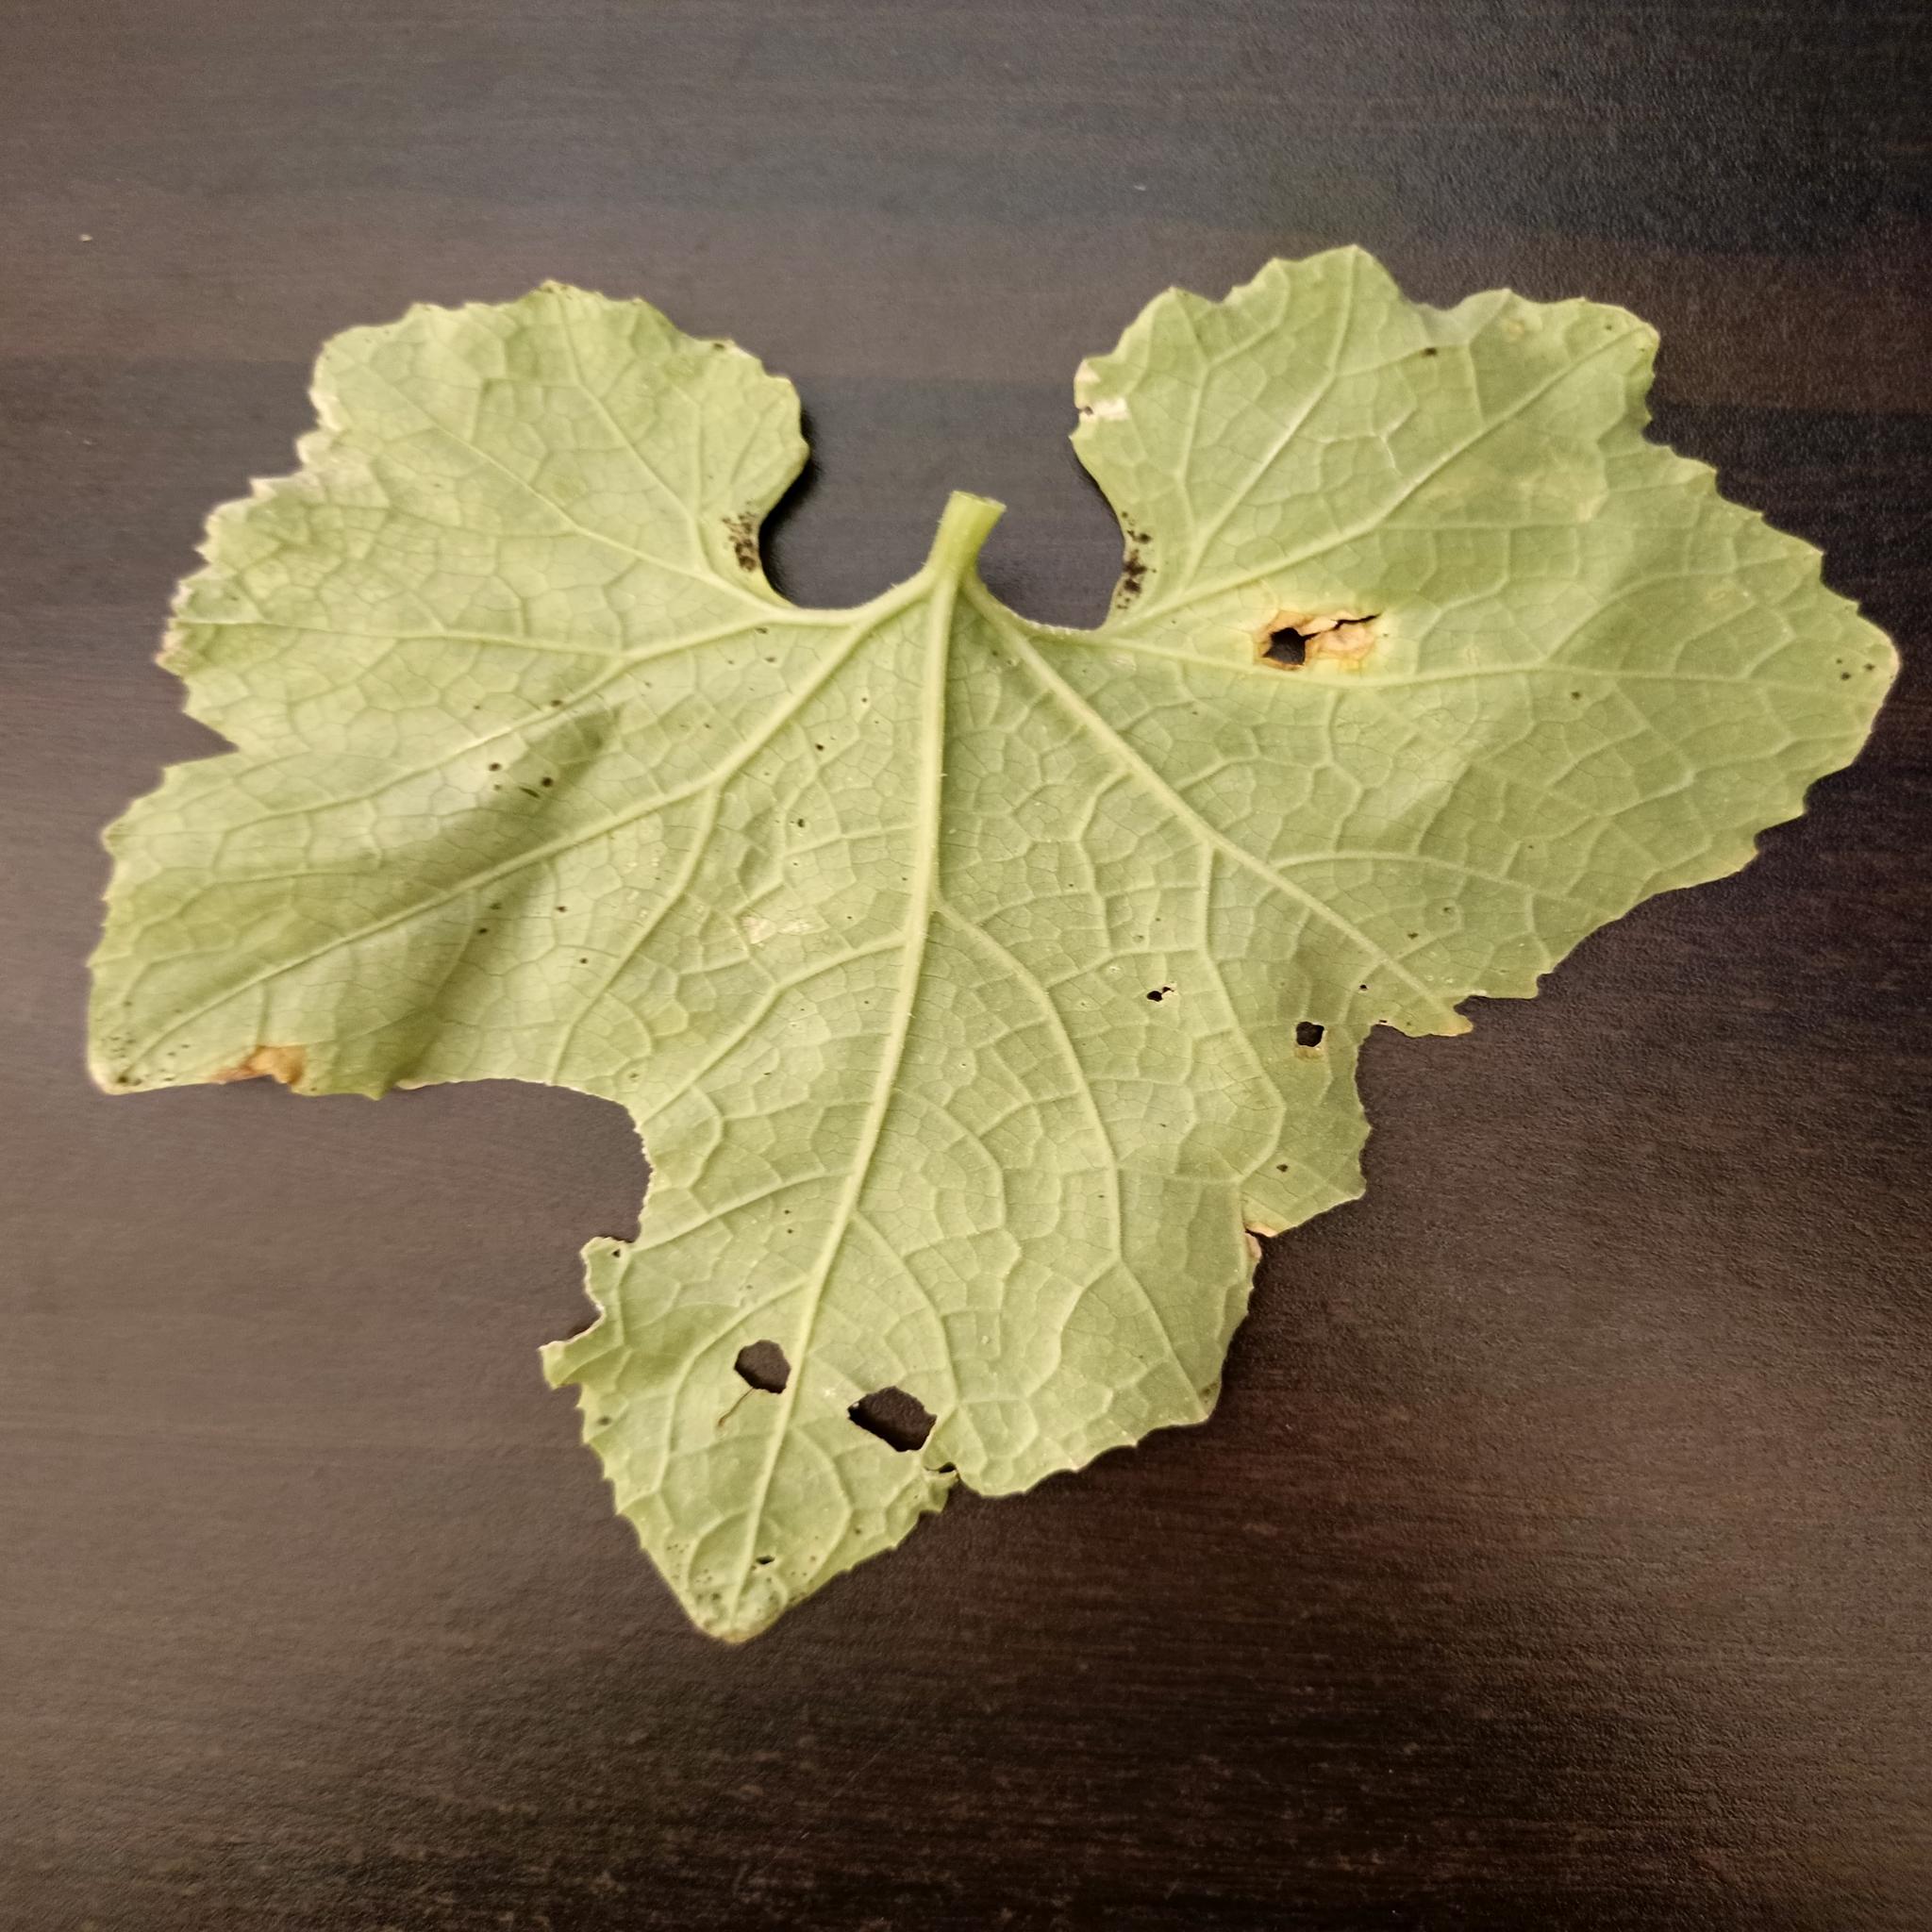
Label: Downy mildew